Turkish diaspora

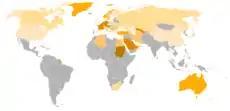
Results obtained by the Justice and Development Party by country.

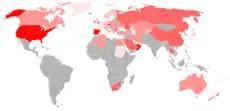
Results obtained by the Republican People's Party by country.

Both during and after the 1947–1949 Palestine war, some members of Palestine's Turkish minority fled the region (particularly the Jezreel Valley region and the Golan Heights) and settled in Lebanon, Syria, and Jordan.